St. Jadwiga's Basilica, Legnickie Pole

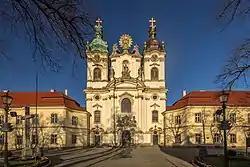
St. Jadwiga's Basilica

St. Jadwiga's Basilica is a church located in Legnickie Pole, Lower Silesian Voivodeship in Poland. The church hosts the Parish of the Holy Cross and St. Jadwiga and is the central element of the there-founded Monastery of the Order of Saint Benedict.